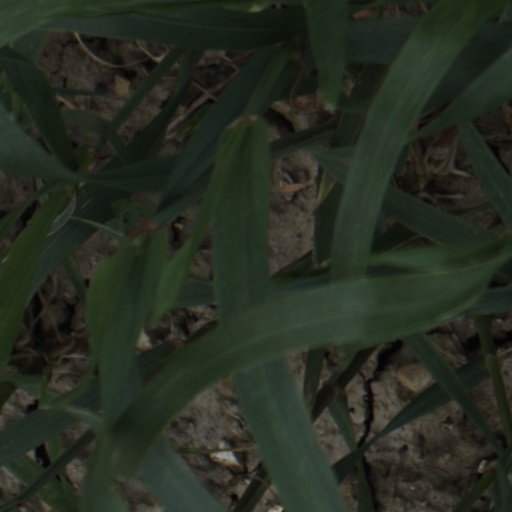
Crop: wheat